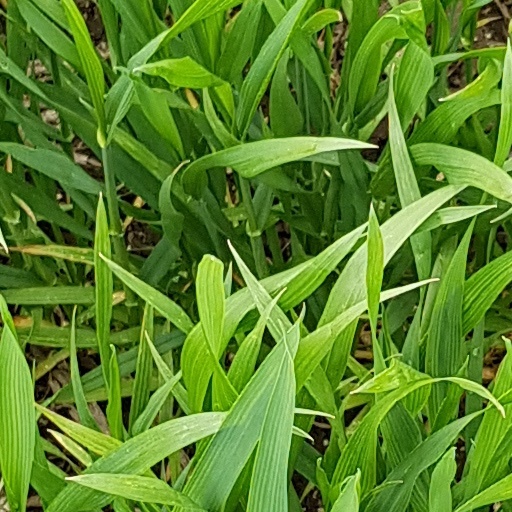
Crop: wheat